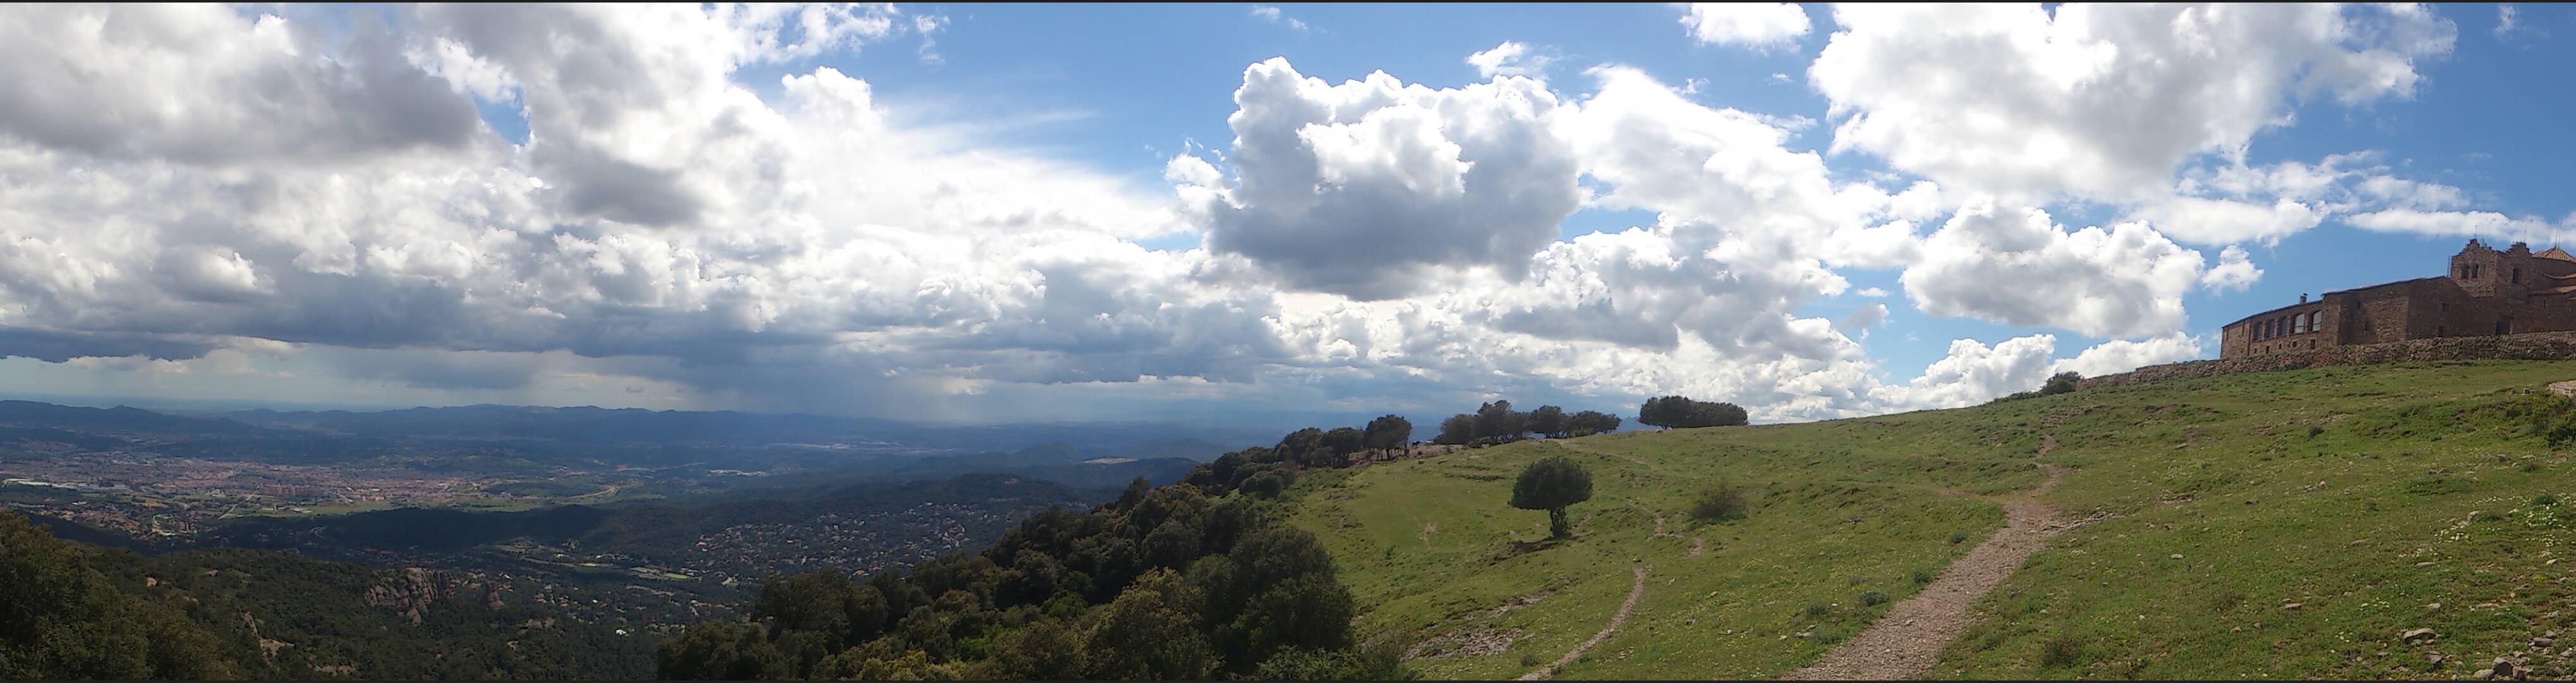
landscape, tree, nature, forest, path, walking, mountain, cloud, sky, hiking, trail, meadow, texture, hill, trunk, valley, mountain range, panorama, walk, rural, green, autumn, park, terrain, ridge, mountain road, trees, leaves, alps, plateau, catalunya, catalonia, ecosystem, gateway, mountain pass, sant llorenc del munt, obac, mountainous landforms